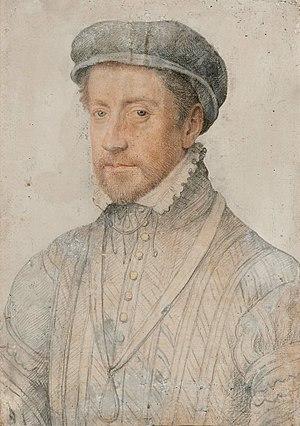
Louis III de Bourbon-Vendôme, duc de Montpensier, né le 10 juin 1513 à Moulins et mort le 23 septembre 1582 à Champigny, est un prince du sang français. Il compte parmi les chefs de l'armée royale pendant les guerres de religion et se fait remarquer par son intransigeance religieuse.